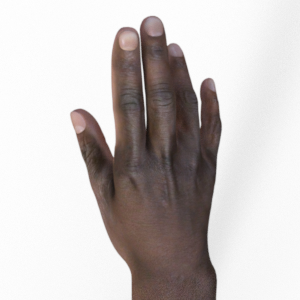
Label: paper